Pelléas et Mélisande (opera)

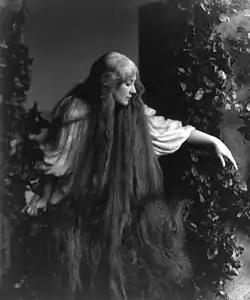
Mary Garden as Mélisande

Mélisande is at the tower window, singing a song ("Mes longs cheveux") as she combs her hair. Pelléas appears and asks her to lean out so he can kiss her hand as he is going away the next day. He cannot reach her hand but her long hair tumbles down from the window and he kisses and caresses it instead. Pelléas playfully ties Mélisande's hair to a willow tree in spite of her protests that someone might see them. A flock of doves takes flight. Mélisande panics when she hears Golaud's footsteps approaching. Golaud dismisses Pelléas and Mélisande as nothing but a pair of children and leads Pelléas away.